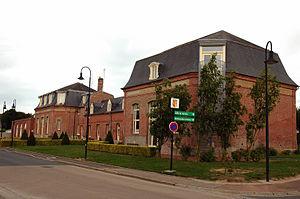
Feuquières-en-Vimeu est une commune française située dans le département de la Somme, en région Hauts-de-France.